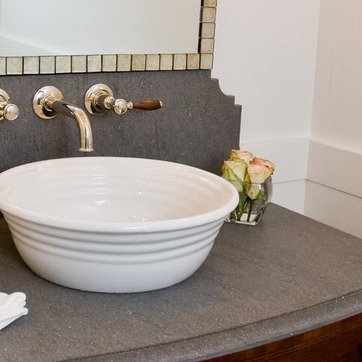
Material: ceramic